Blanket

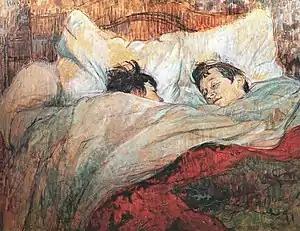
"The Bed", 1892 by Henri de Toulouse-Lautrec, depicts two people under a blanket

A blanket is a swath of soft cloth large enough either to cover or to enfold most of the user's body and thick enough to keep the body warm by trapping radiant body heat that otherwise would be lost through conduction.